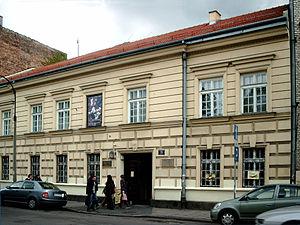
"Le Musée national de Cracovie est le plus ancien et le plus grand musée ""national"" en Pologne. Il a été créé en 1879, alors que l'état polonais n'existait pas, par une résolution du conseil municipal de Cracovie. Jusqu'à la fin de la Première Guerre mondiale, c'était le seul grand musée polonais ouvert au grand public. Il est à ce jour l'institution polonaise la plus riche en collections, bâtiments et galeries. L'ensemble des collections du Musée compte plus de 900 000 pièces, réparti sur plusieurs bâtiments abritant des expositions permanentes et temporaires.